Learning and Skills Council

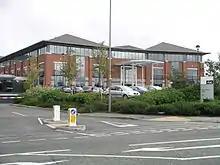
Cheylesmore House, Cheylesmore, Coventry

The Learning and Skills Council (LSC) was a non-departmental public body jointly sponsored by the Department for Business, Innovation and Skills (BIS) and the Department for Children, Schools and Families (DCSF) in England. It closed on 31 March 2010 and was replaced by the Skills Funding Agency and the Young People's Learning Agency.